Indian Head eagle

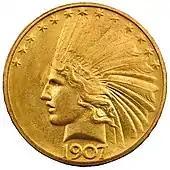
1907 "wire rim" eagle

In late August, Augusta Saint-Gaudens sent new models for the eagle to Acting Director Preston. When Barber examined them, he noted, "dies made from these models would be a great improvement over those already made" and stated that with these models, the Mint could have the eagle in full production within a month. Homer Saint-Gaudens, the sculptor's son, wrote to Preston, "Mr. Hering has finally finished the eagle at a relief slightly lower than that on the French [gold] coin by Chaplin, ["sic", actually Chaplain] which is the lowest relief that Mr. Hering knew my father would abide by, and which I understand Mr. Barber can mint." In the meantime, Cortelyou ordered 500 pieces struck on the Mint's high-pressure medal press from the dies the Mint had from Saint-Gaudens's earlier efforts, thus complying with the letter of the President's August 7 order. Preston sent a note to Norris, warning that the President would likely order 100 pieces and suggesting that he have the coins available "so you can furnish them without a moment's delay". According to numismatic historian Roger Burdette, "these were an 'insurance policy', put in place by Cortelyou against additional presidential rage". The President viewed sample eagle coins on August 31, and expressed his satisfaction with them and his desire to see more struck.